2010 FIFA World Cup South Africa (video game)

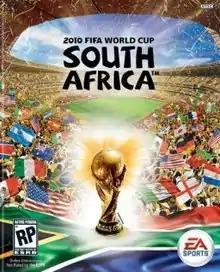
North American cover art

2010 FIFA World Cup South Africa is the official video game for the 2010 FIFA World Cup, published by EA Sports and available to play on iOS and all major seventh-generation platforms except the Nintendo DS. Announced in January 2010 during an interview with one of the producers of the game, it was released 27 April 2010 in North America. 199 of the 204 teams that took part in the 2010 FIFA World Cup qualification are included in the game.